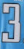
Number: 3